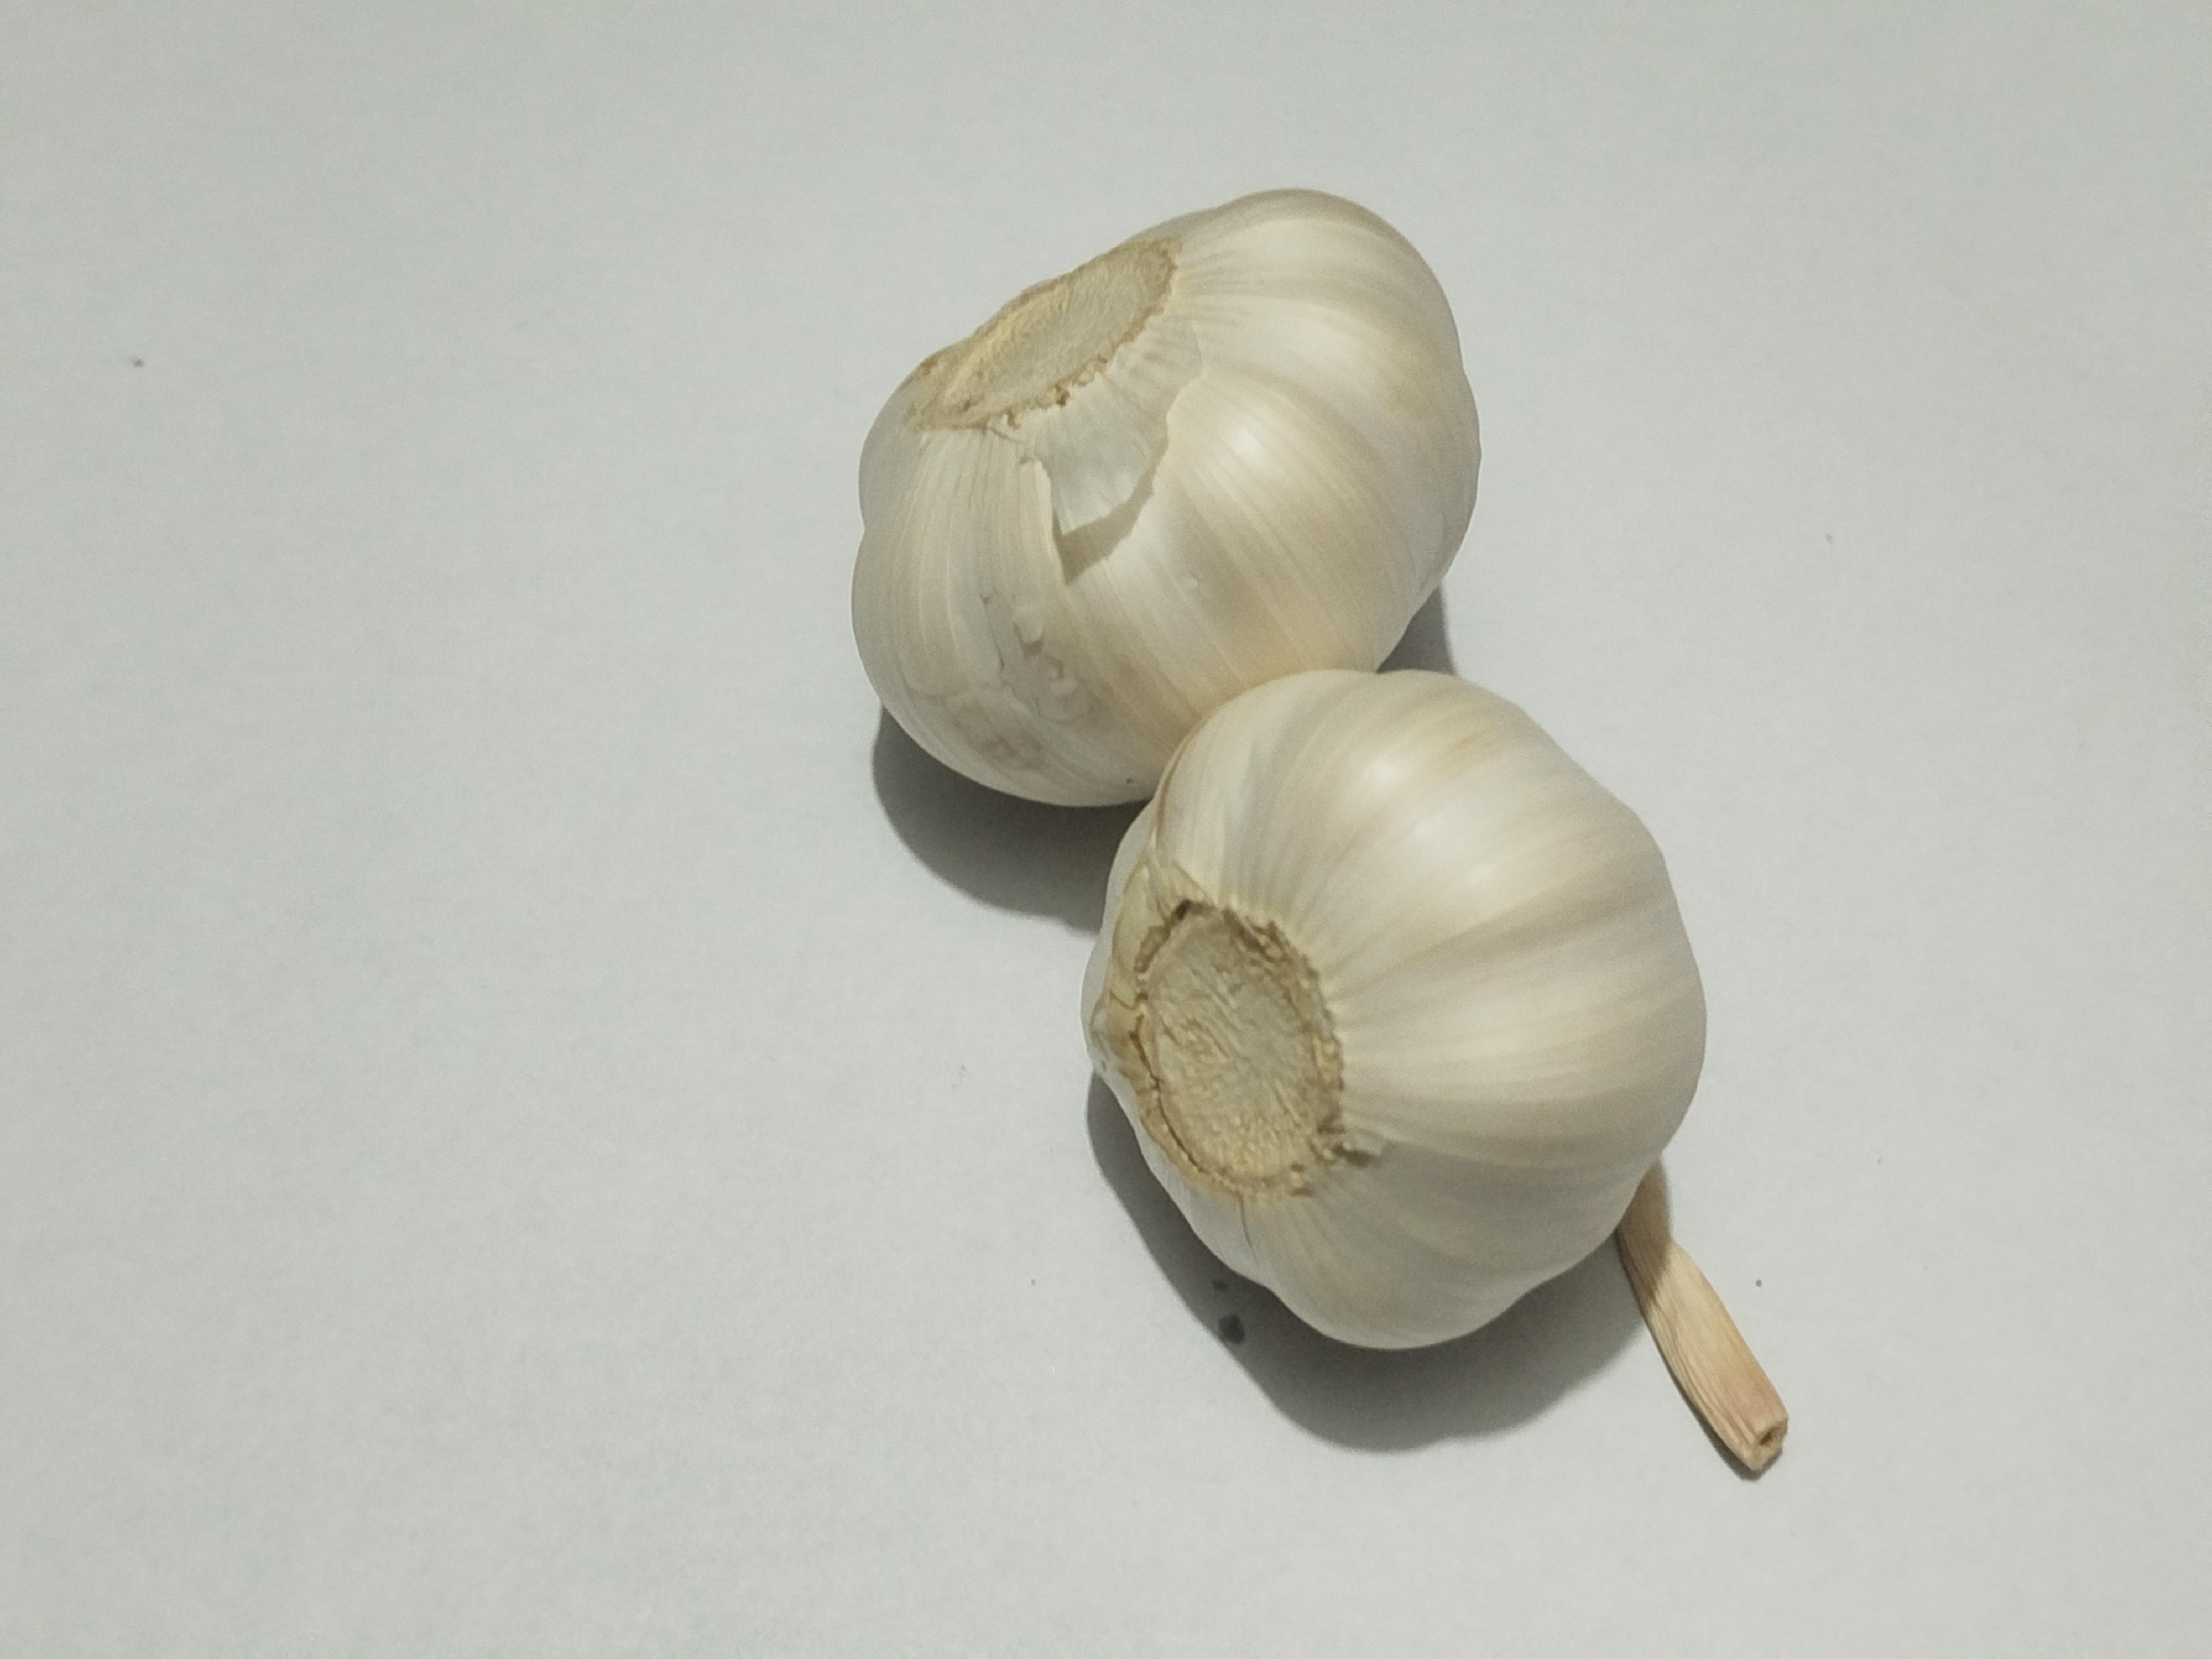
Label: Garlic